Sudanese conflict in South Kordofan and Blue Nile

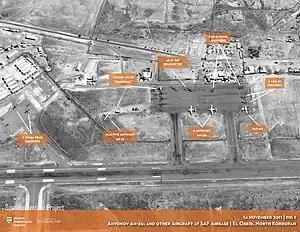
Helicopters, Antonov An-26s, MiG-29s and other aircraft at El Obeid Airbase where the SAF are believed to be attacking from.

The Sudanese military claimed on 10 September to have broken an SPLM-N siege of Qiessan, near the Ethiopian border, and evacuated its wounded soldiers from the town. Both Agar and Yahia Mohamed Kheir, the military governor appointed by al-Bashir, claimed control of 80 percent of Blue Nile state. Meanwhile, the Sudanese government said 5,000 people had fled their homes in Blue Nile as a result of the fighting, and Information Minister Sana Hamad al-Awad claimed it had proof the South Sudanese government was paying the salaries of SPLM-N fighters across the border.